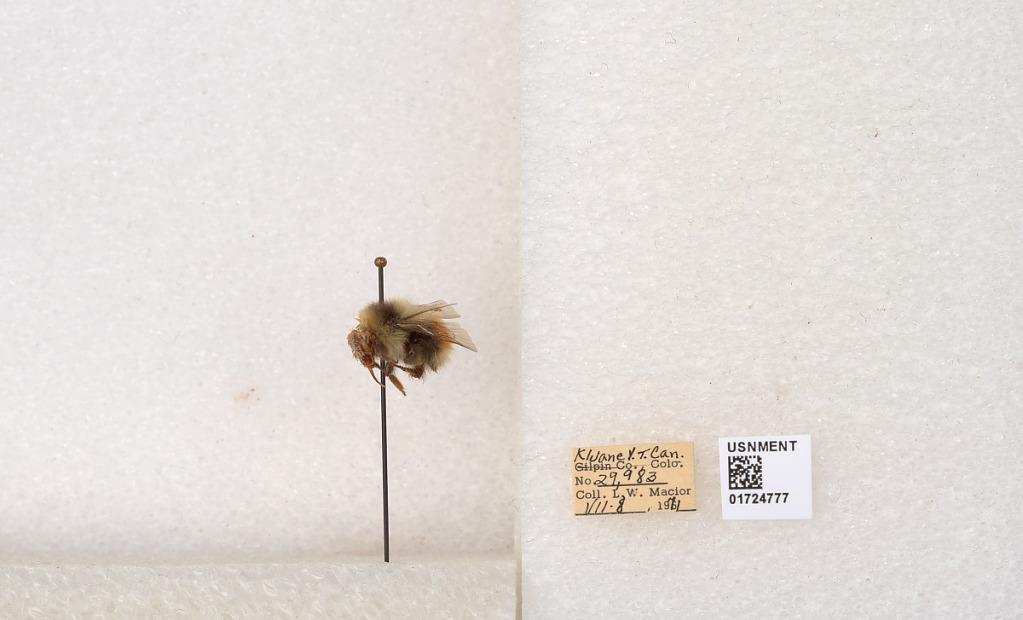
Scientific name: Bombus (Pyrobombus) sylvicola Kirby
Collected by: L. Macior
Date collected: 1971-7-8
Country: Canada
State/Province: Yukon Territory
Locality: Kluane National Park and Reserve
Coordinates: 60.7493, -139.504